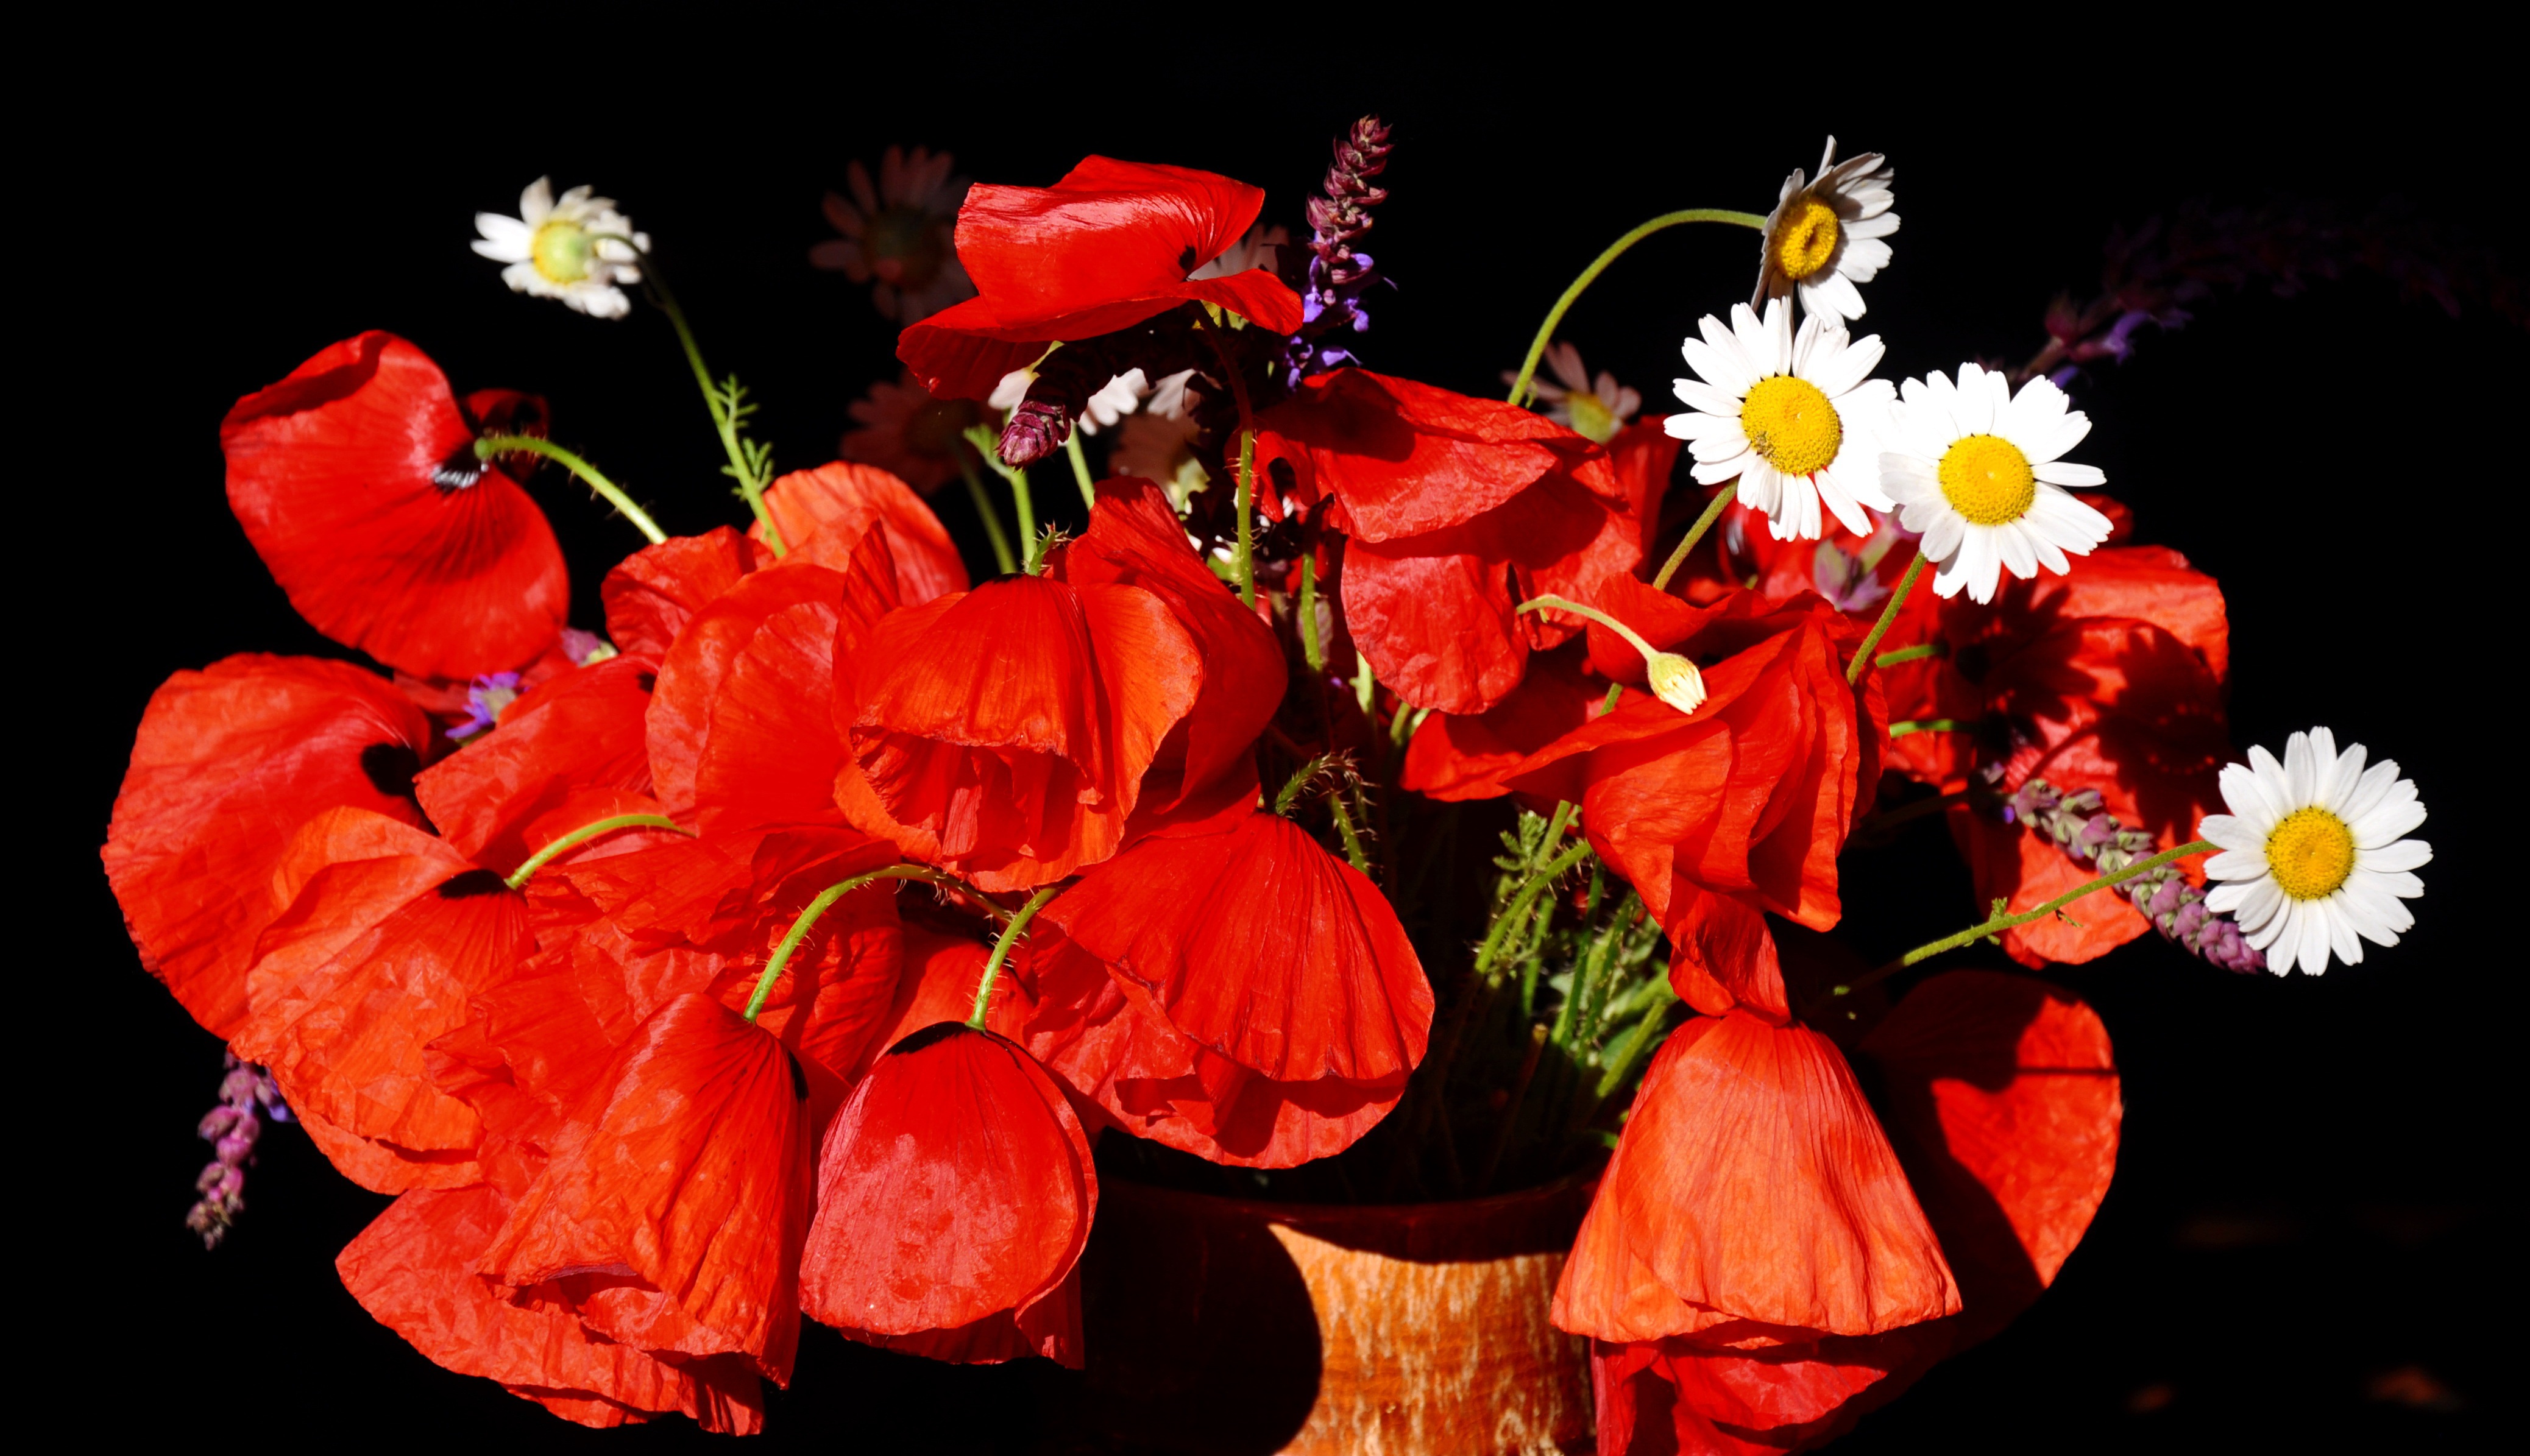
nature, plant, flower, petal, spring, red, flora, poppy, floristry, meadow flower, macro photography, flowering plant, land plant